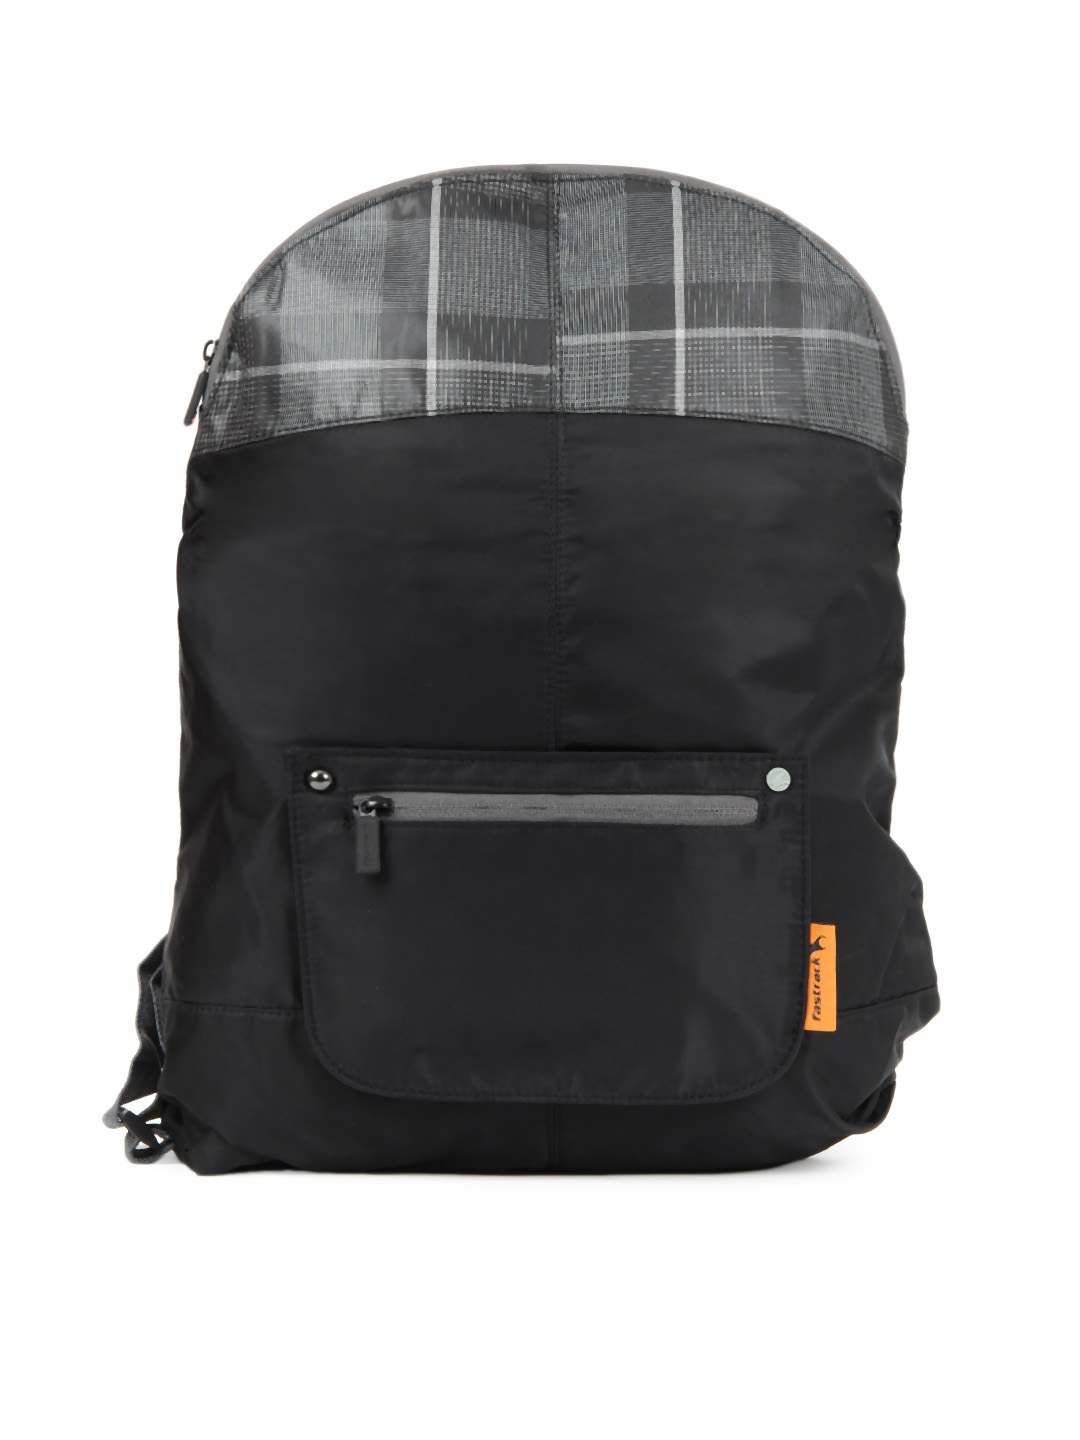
Fastrack Women Black Backpack
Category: Accessories / Bags / Backpacks
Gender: Women
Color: Black
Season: Winter 2016
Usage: Casual